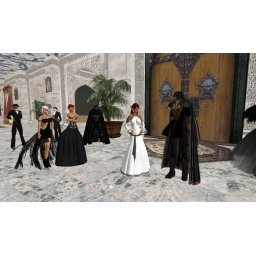
Friends (the one in white dress is me :P )